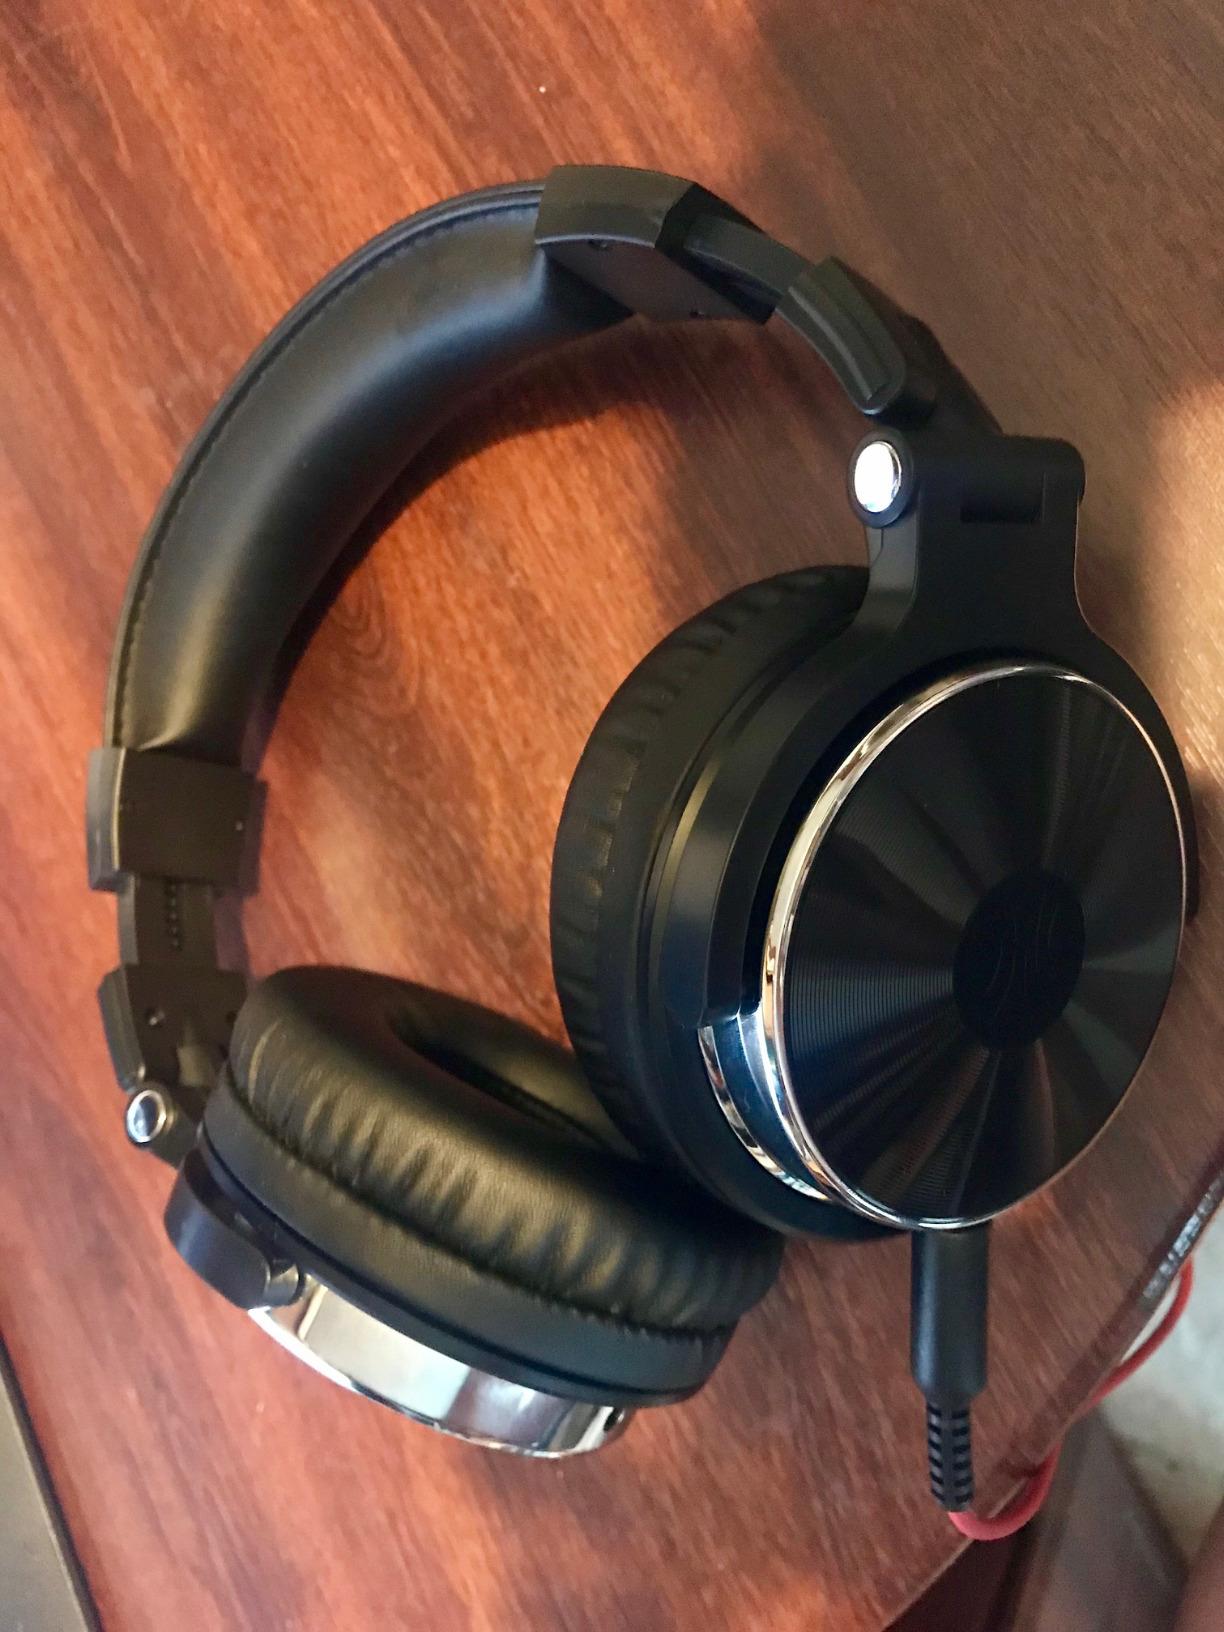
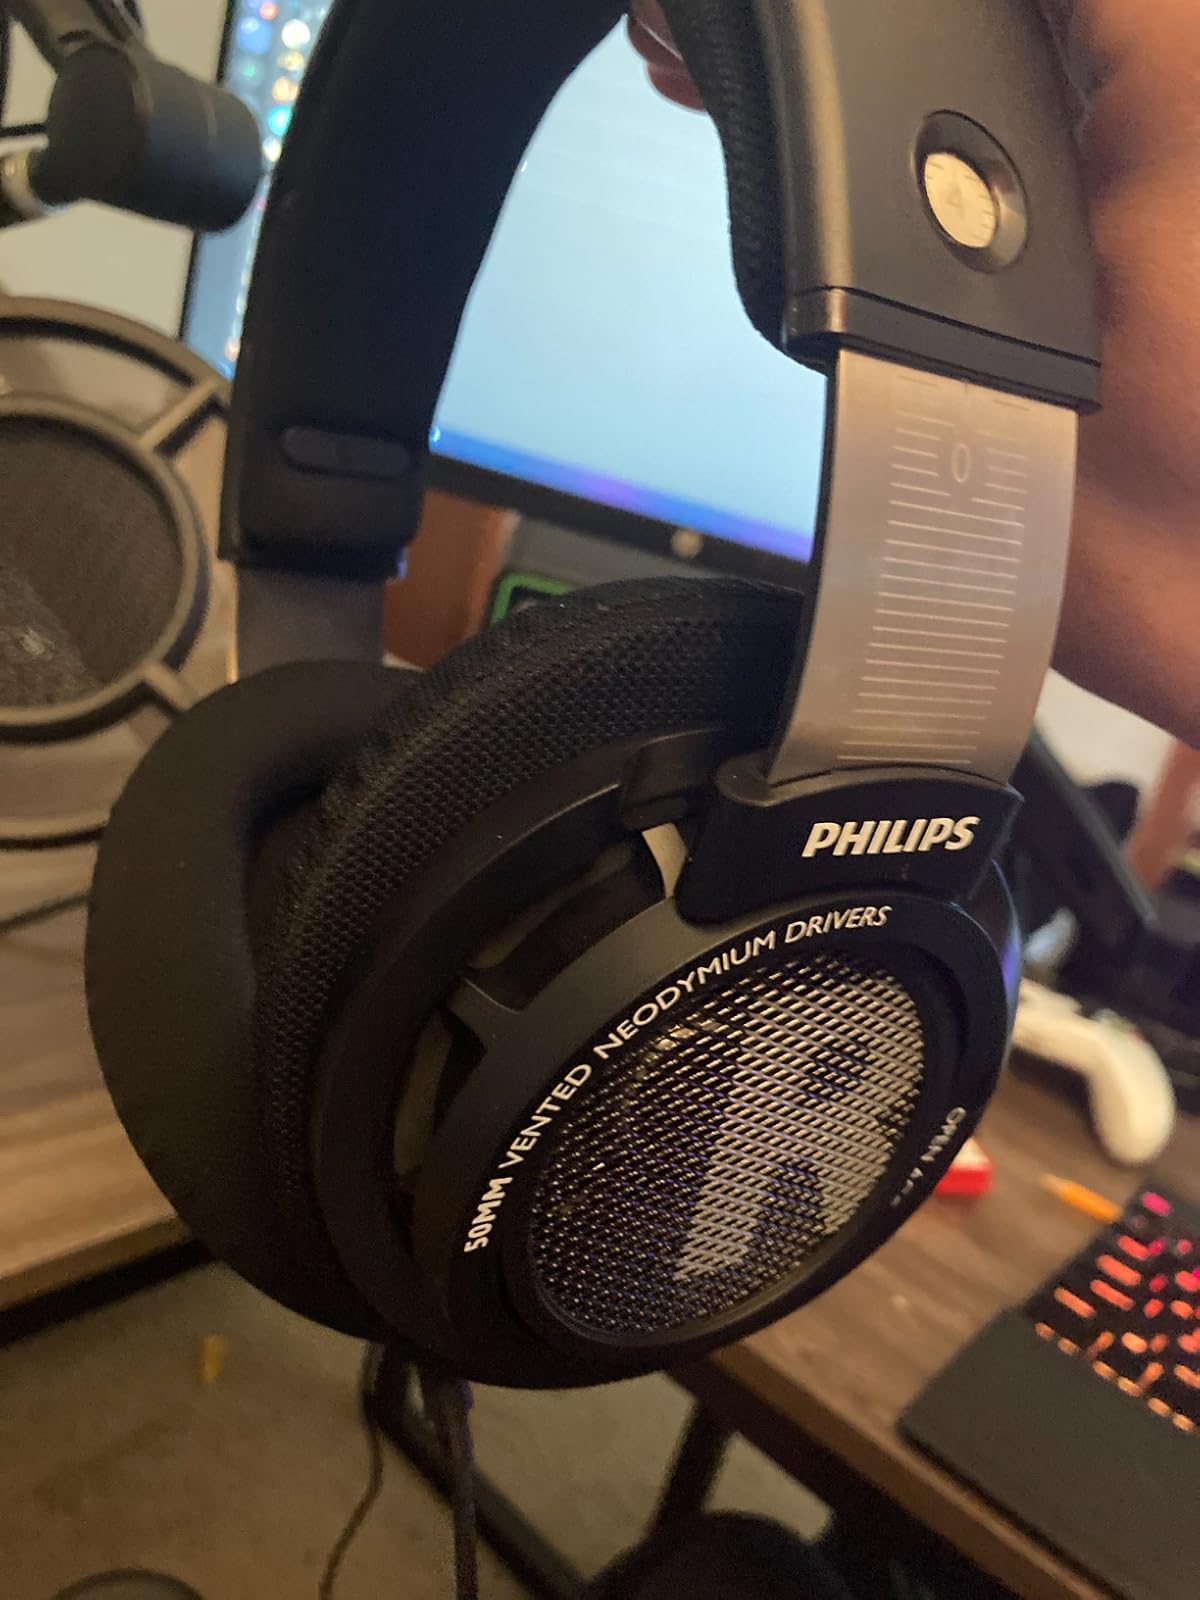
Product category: headphones
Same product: no